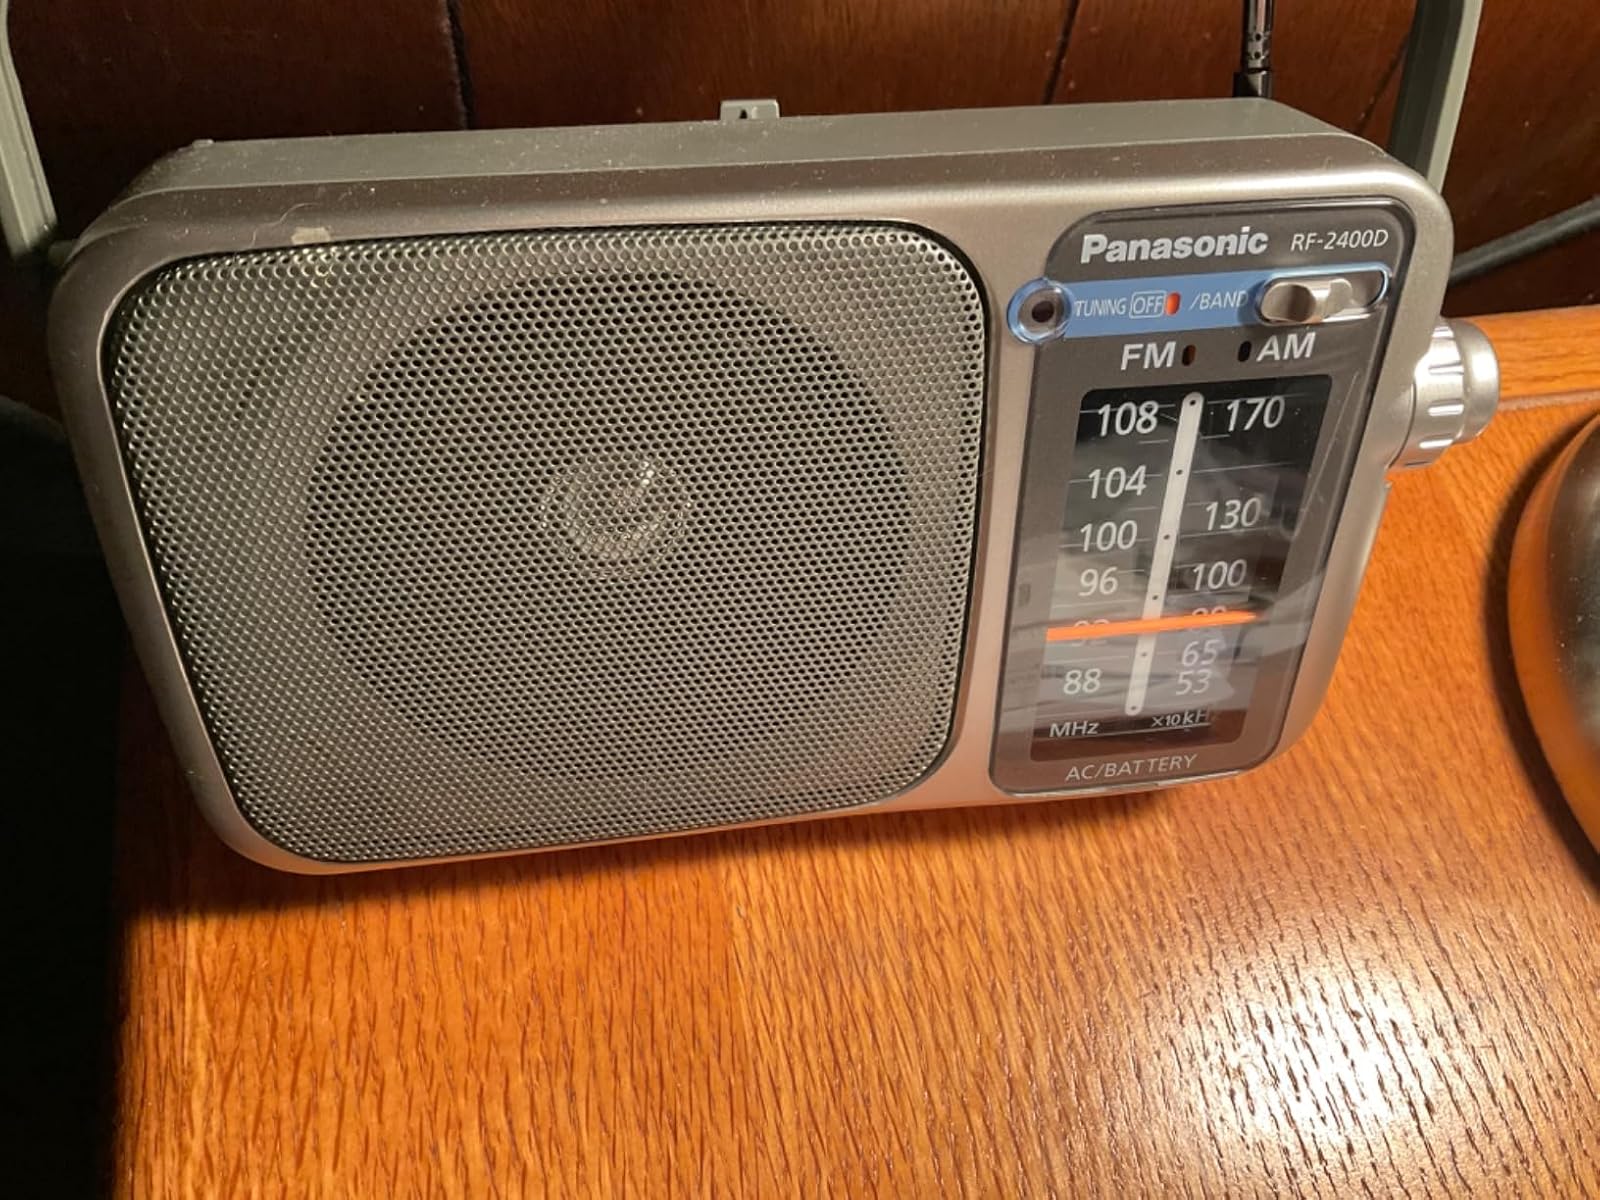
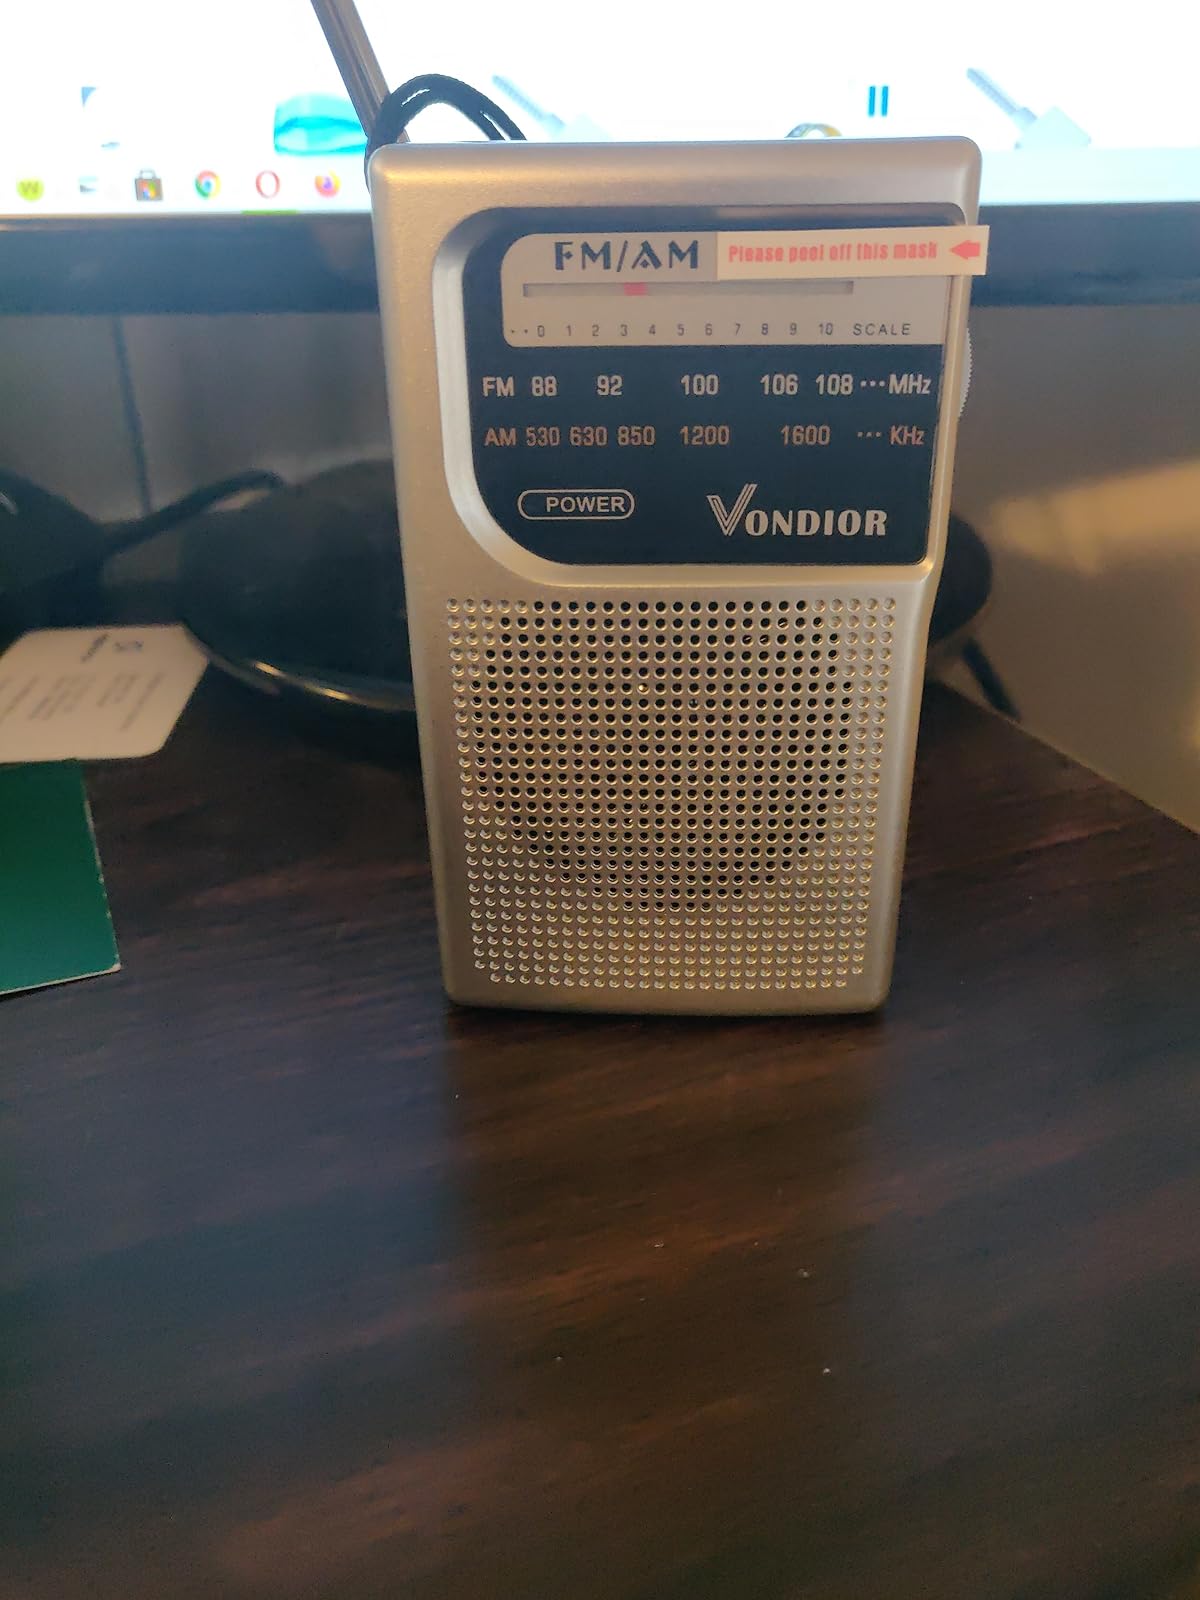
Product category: radio
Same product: no